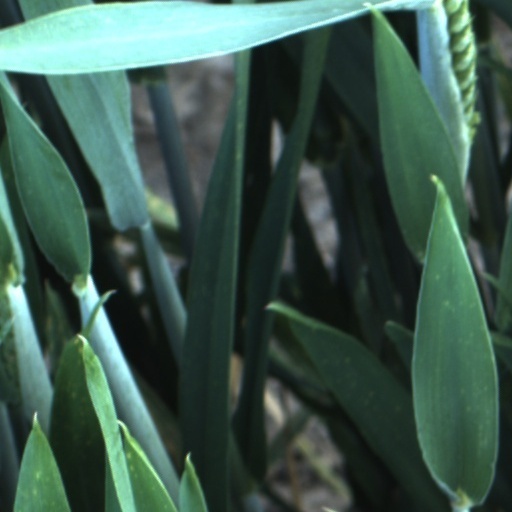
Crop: wheat